United Kingdom in the Eurovision Song Contest 2023

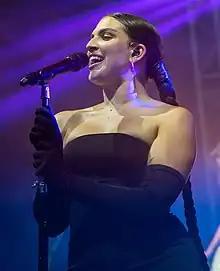
Mae Muller was internally selected by the BBC to represent the UK in Liverpool.

The British entry for the 2023 contest was internally selected by the BBC in collaboration with TaP Music. The selection process was confirmed on 8 September 2022, following the successful result for the United Kingdom at the 2022 contest. Rachel Ashdown, Commissioning Editor for the BBC, stated: